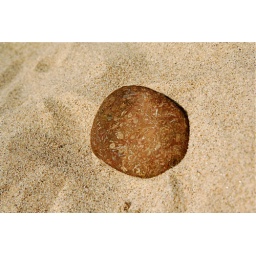
We went swimming and rock collecting at Pier Cove Beach on Lake Michigan by Saugatuck.